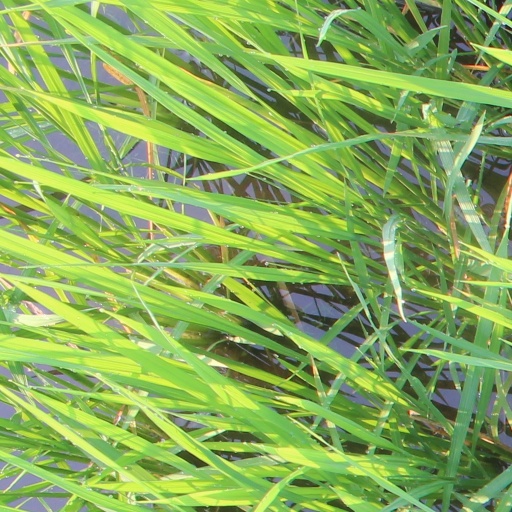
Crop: rice